Empress Theatre (California)

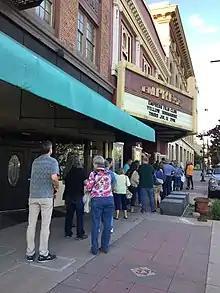
People line up outside the Empress Theatre in Vallejo to see the Beatles Yellow Submarine

Fox West Coast Theaters chain took over the operation and fully renovated the building's interior. The company installed 'talking picture' equipment for the price of $20,000, bringing the theatre into the modern era. Vaudeville as a form of entertainment was eclipsed. On October 24, 1929, known as Black Tuesday, the U.S. stock market crashed and The Great Depression began.